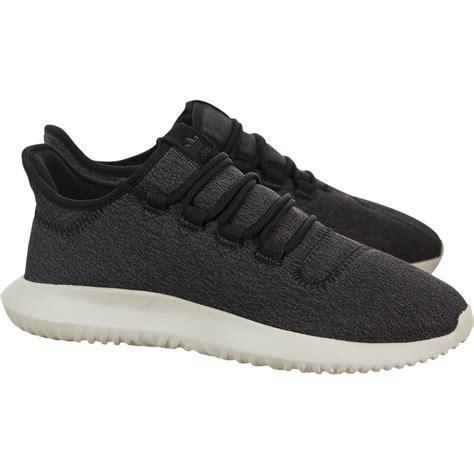
Brand: Adidas
Model: Tubular Shadow